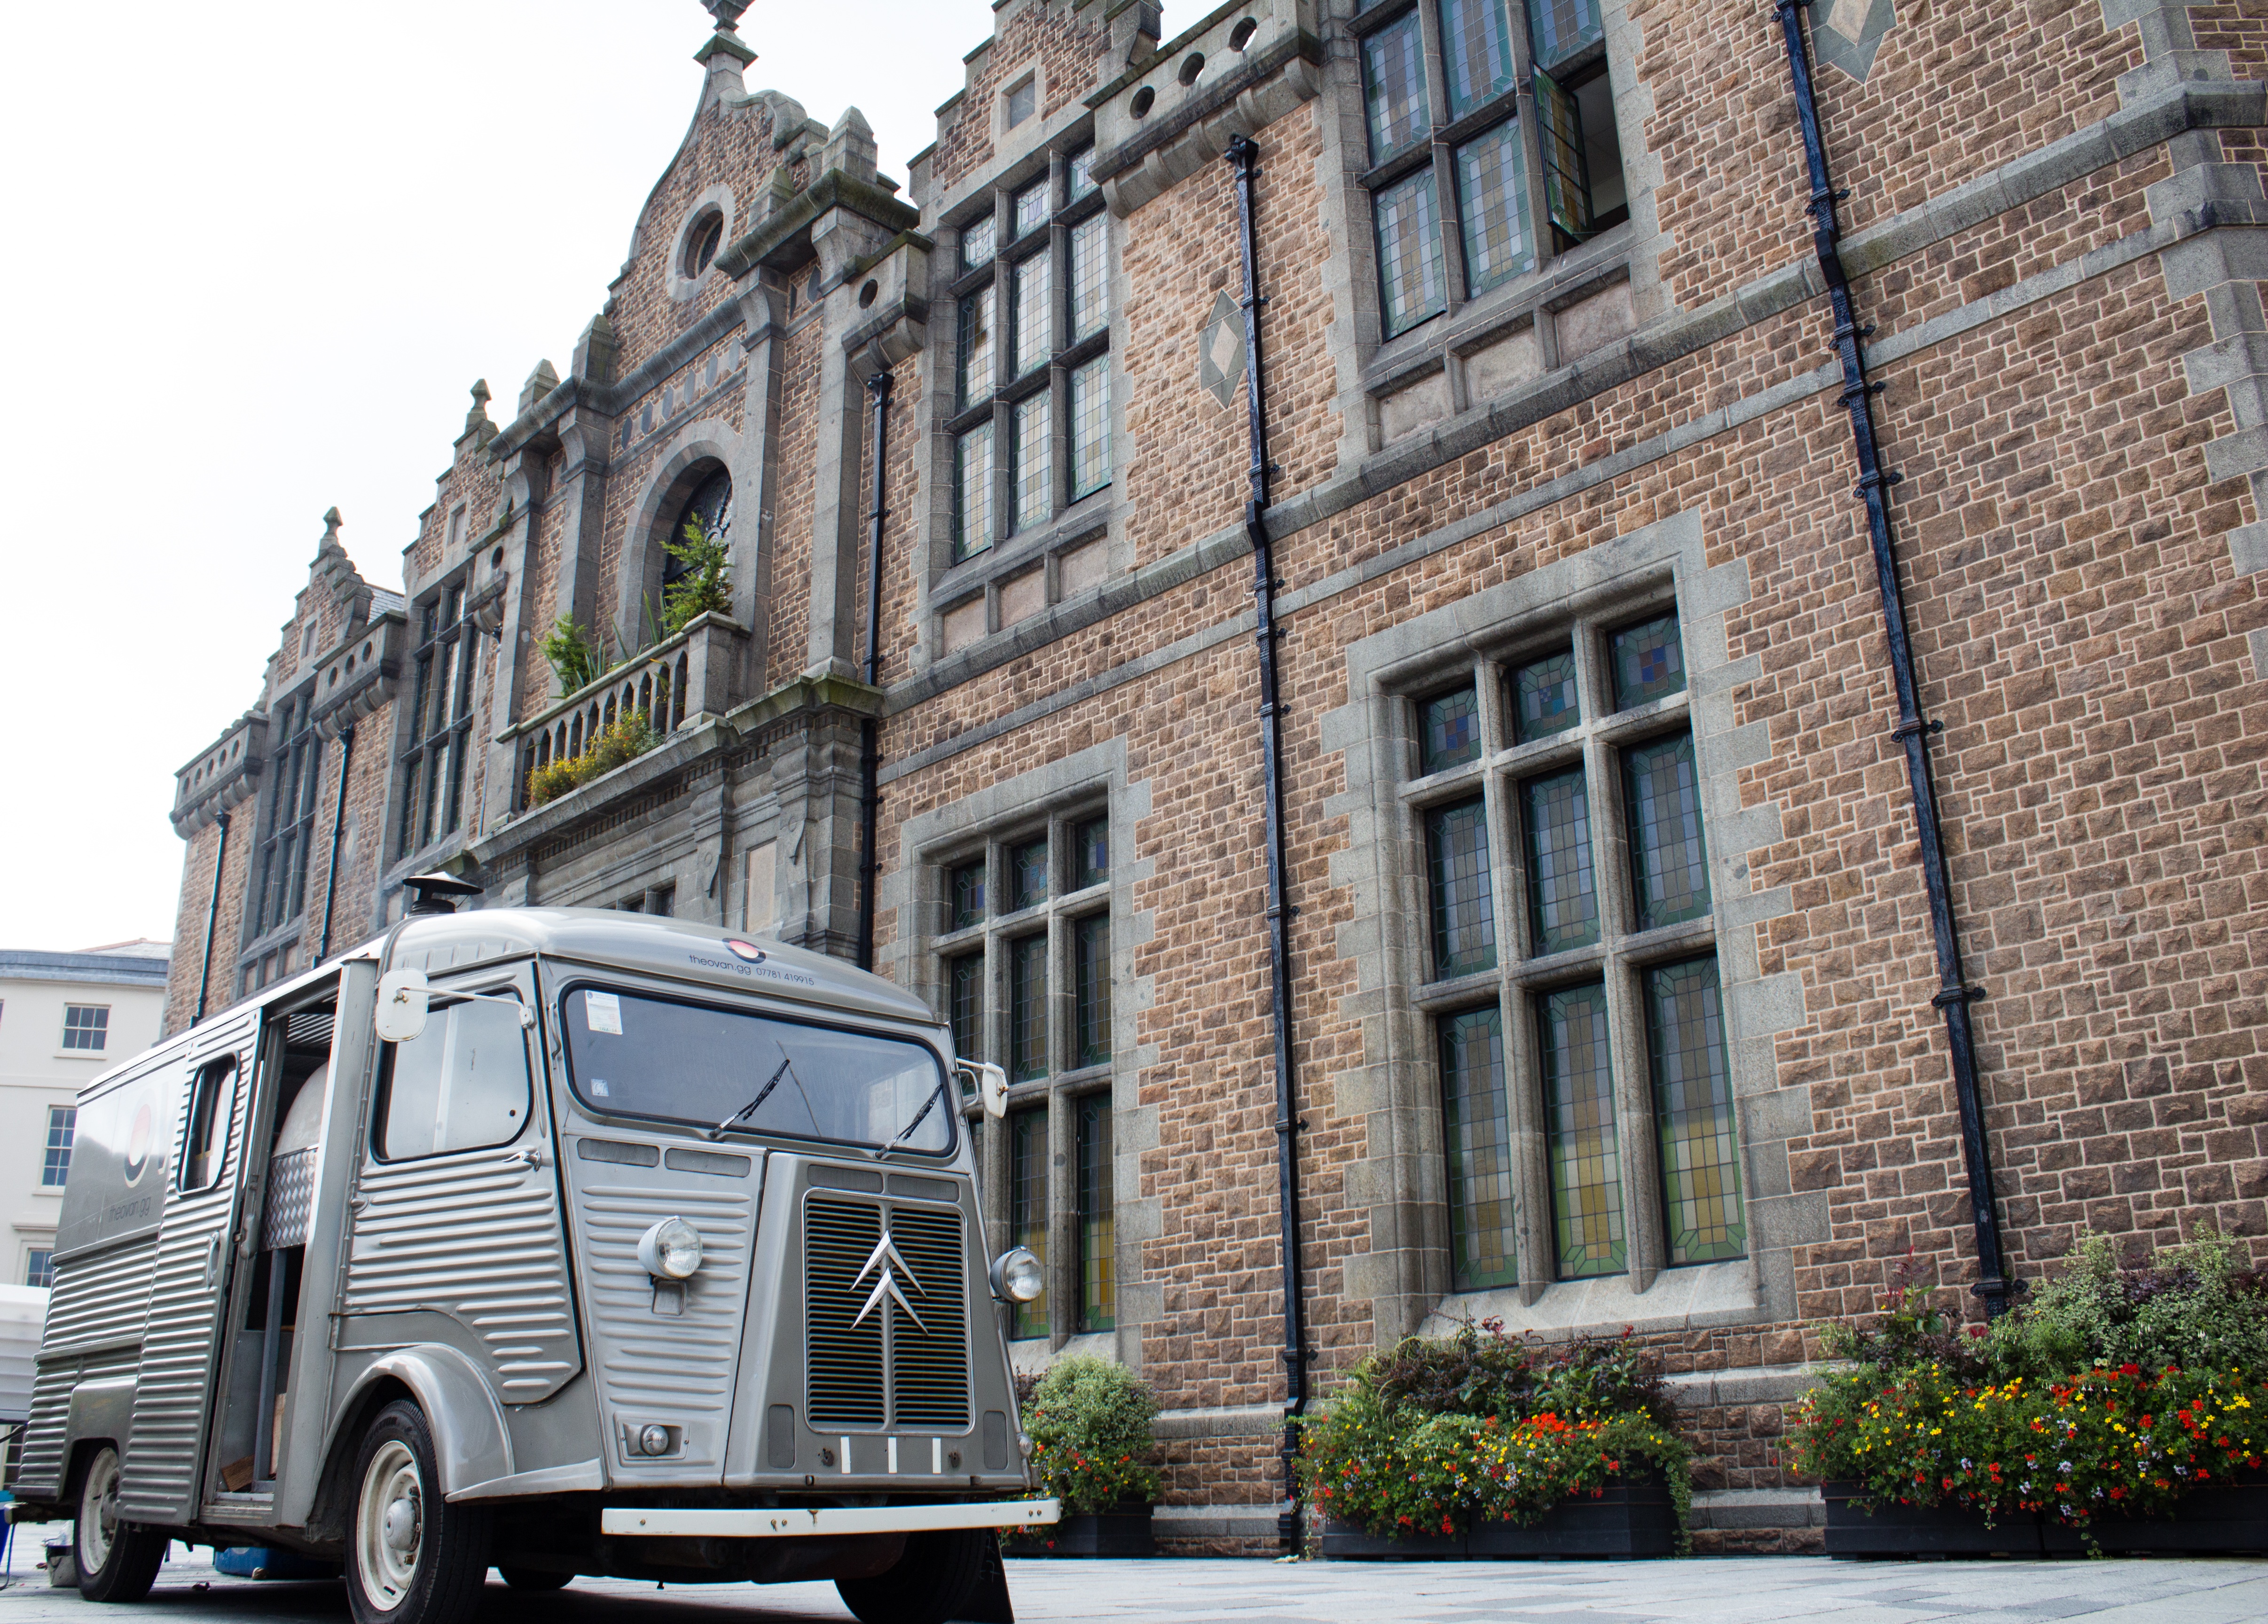
retro, van, building, home, transport, vehicle, facade, lorry, history, classic, citroen, tours, residential area